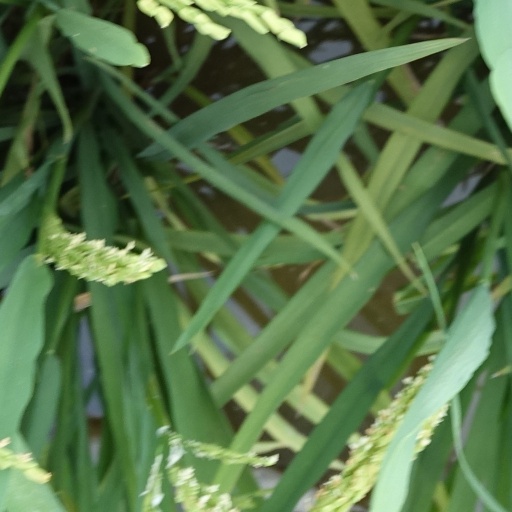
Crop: rice